Battle of Listven

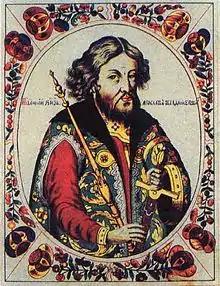
17th-century representation of Yaroslav the Wise from Tsarskiy titularnik (1672)

Following the Christianization of Kievan Rus', Vladimir sent his son, Yaroslav, to govern Veliky Novgorod in the north of Kievan Rus'. Mstislav was sent to Tmutarakan, in the south (on the Sea of Azov). Upon Vladimir's death, his son Sviatopolk I (later nicknamed "The Accursed") seized the throne and killed three of his brothers, Sviatoslav of Smolensk and the better-known Boris and Gleb, the first saints of the Rus' Orthodox Church. Sviatopolk was defeated by Yaroslav, who then challenged Mstislav for supremacy over Kiev. Mstislav marched on Kiev, but the Kievans rejected him. When he withdrew to Chernigov, northeast of Kiev, Yaroslav marched on him with an army of Varangians under Yakun, but was defeated at Listven (north of Chernigov) by Mstislav and Severians.